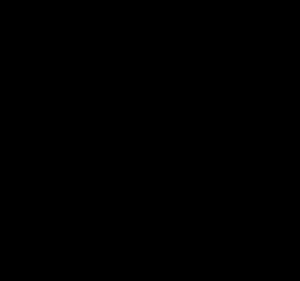
Le comte Ogasawara Tadanobu est un samouraï et daimyo de la fin de l'époque d'Edo de l'histoire du Japon, à la tête du domaine de Kokura.
Ogasawara Nagatoki est un samouraï et daimyo de la province de Shinano à l'époque Sengoku.